Goku

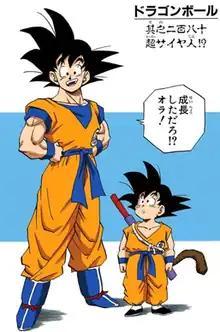
Goku, seen as both an adult and child, illustrated by Akira Toriyama

Son Goku is a fictional character and the main protagonist of the "Dragon Ball" manga series created by Akira Toriyama. He is based on Sun Wukong (known as "Son Gokū" in Japan and the Monkey King in the West), a main character of the classic 16th-century Chinese novel "Journey to the West", combined with influences from the Hong Kong action cinema of Jackie Chan and Bruce Lee. Goku made his debut in the first "Dragon Ball" chapter, "Bulma and Son Goku", originally published in Japan's "Weekly Shōnen Jump" magazine on December 3, 1984.